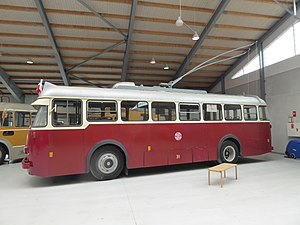
Sporvejsmuseet Skjoldenæsholms sporvogne og busser / Hestekøretøjer og trolleybusser
Trolleybussen NESA 31 fra 1953.
Sporvejsmuseet Skjoldenæsholms vognpark omfatter pr. 2019 83 sporvogne, 2 hesteomnibusser, 5 batteri- og trolleybusser og 48 benzin- og dieselbusser. Dertil kommer så diverse arbejdskøretøjer og køretøjer anskaffet med henblik på indvending af reservedele. I løbet af 2019 var 33 sporvogne, 13 busser og en hesteomnibus i drift med passagerer i varierende omfang. Dertil kommer nogle sporvogne, der er udstillet i Valby Gamle Remise, og busser i Bushallen. Andre vogne er under restaurering i Remise 1 eller på museets filialværksted på Bornholm, mens resten hovedsageligt er opmagasineret i Remise 3. Sporvognene kommer fra København, Odense, Aarhus og en del udenlandske byer. Busserne stammer generelt fra Hovedstadsområdet, Odense og Aarhus.